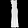
Label: Dress